Marine food web

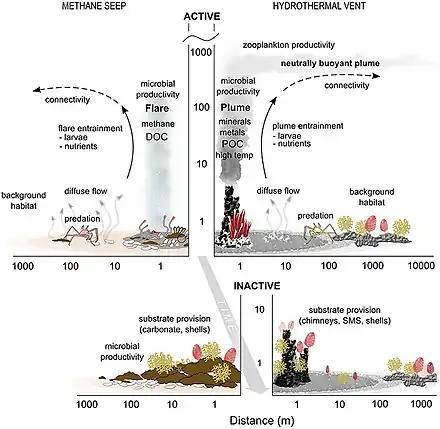
Seep and vent interactions with surrounding deep-sea ecosystems. The "y" axis is meters above bottom on a log scale. DOC: dissolved organic carbon, POC: particulate organic carbon, SMS: seafloor massive sulfide.

Ocean floor (benthic) habitats sit at the interface between the ocean and the interior of the Earth.